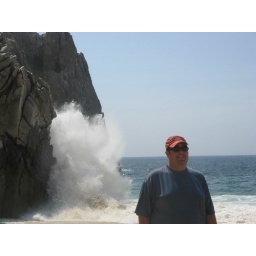
Huge ocean spray off the rocks in Cabo